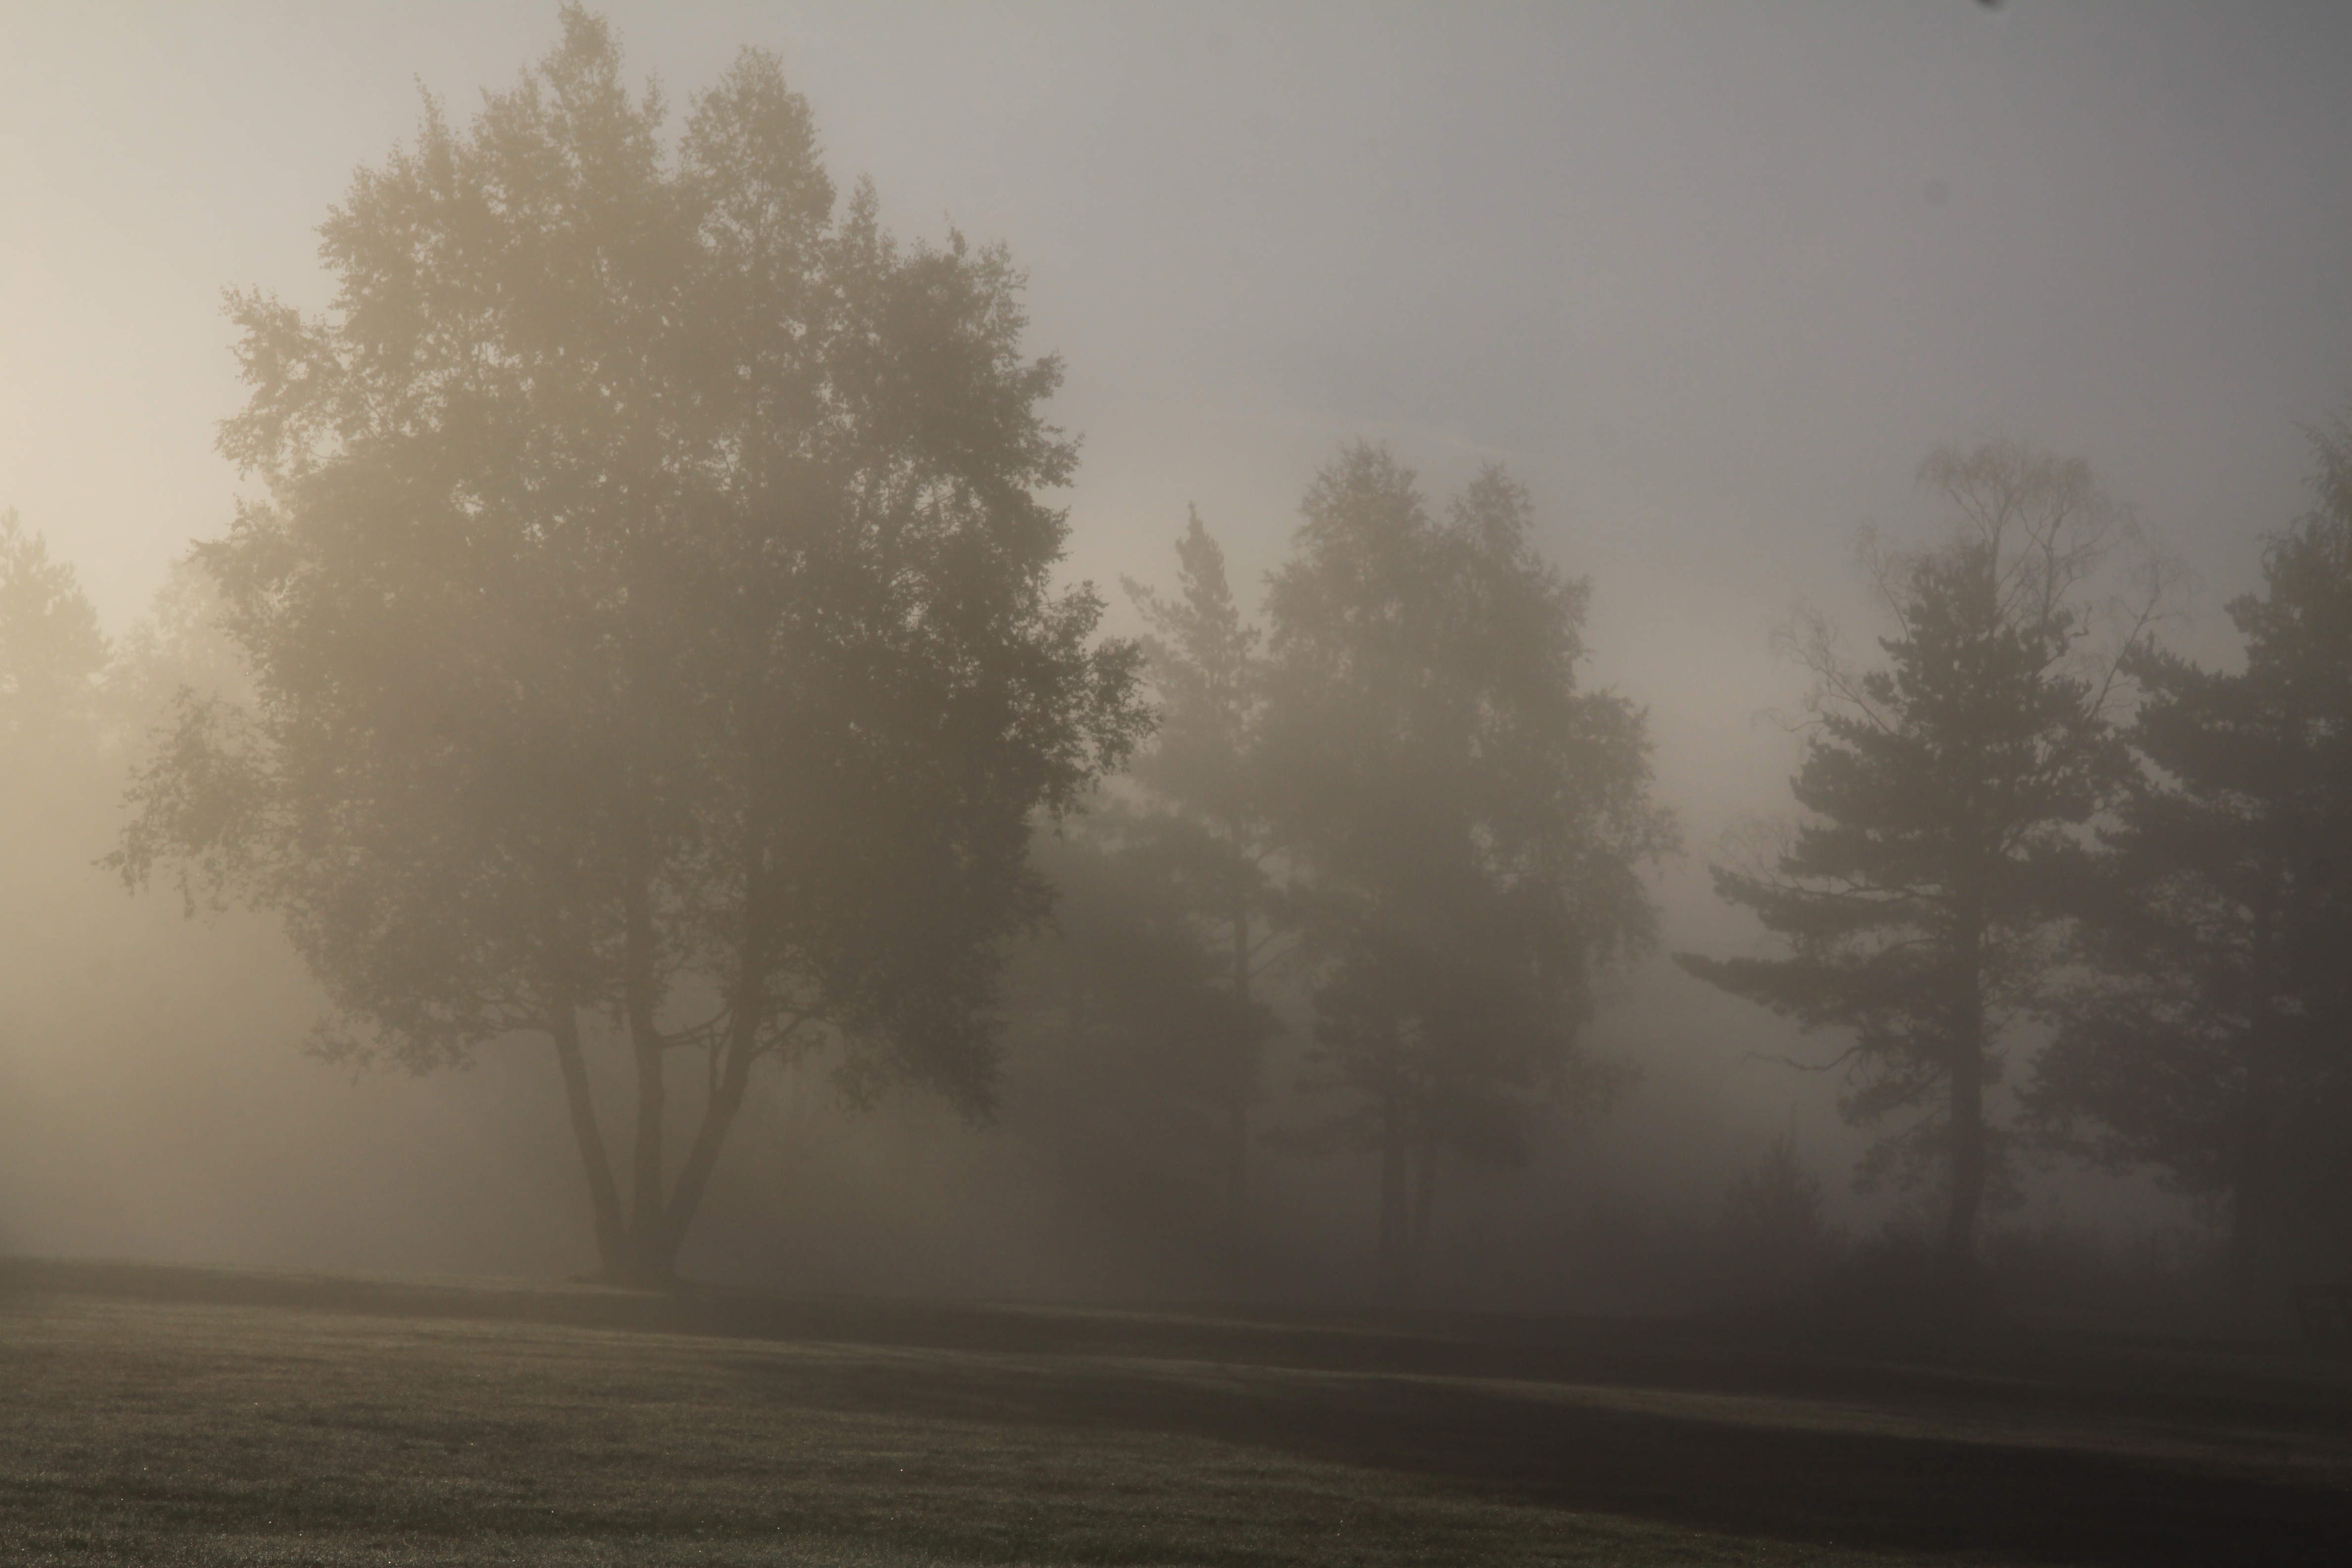
landscape, tree, nature, sun, fog, sunrise, mist, meadow, sunlight, morning, dawn, atmosphere, mystical, weather, haze, romance, trees, mood, idyll, hoarfrost, freezing, morning hour, drizzle, colourless, atmospheric phenomenon